Bones Allen

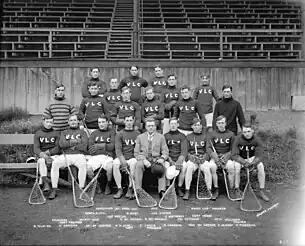
Bones Allen, at far left in the top row, with the Vancouver Lacrosse Club in 1912.

Angus J. "Bones" Allen (September 12, 1881 – June 28, 1941) was a Canadian ice hockey and lacrosse player in the early 1900s. He was a member of the Ottawa Silver Seven team which won the Stanley Cup from 1904 until 1906. Allen played in the Stanley Cup series versus Dawson City Nuggets in 1905.